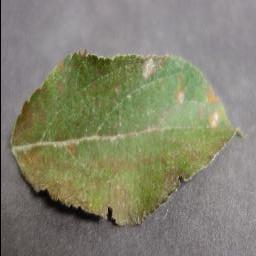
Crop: apple
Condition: cedar_rust